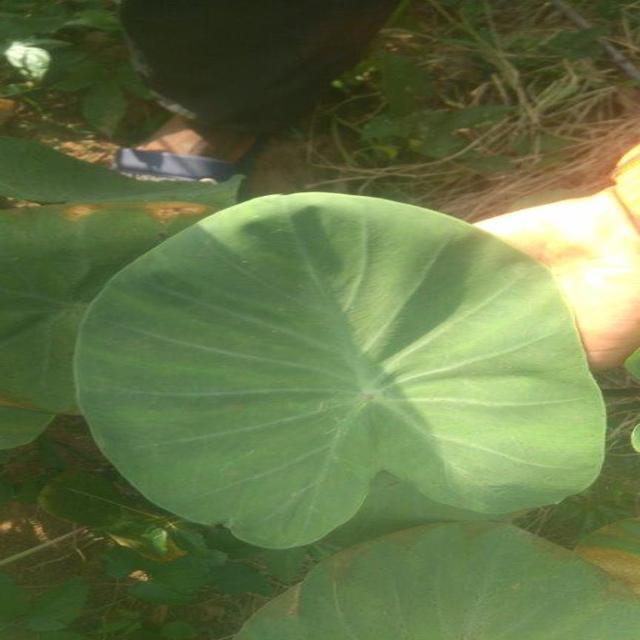
Label: Healthy